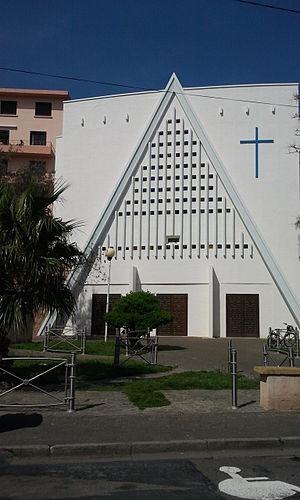
L'église Notre-Dame-des-Flots à Canet-en-Roussillon
Canet-en-Roussillon est une commune française située dans le département des Pyrénées-Orientales, en région Occitanie. Ses habitants sont appelés les Canétois. C'est la deuxième plus grande ville des Pyrénées-Orientales avec une population de 12 436 habitants.